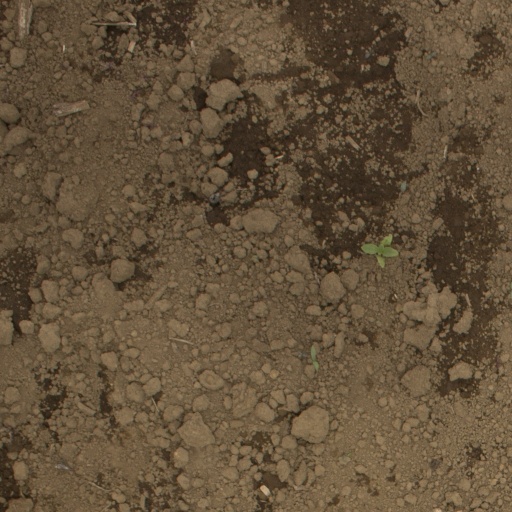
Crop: Jerusalem artichoke